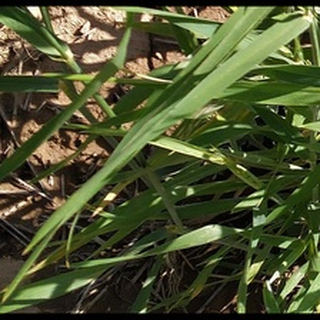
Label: healthy_wheat